Albert College (Dublin)

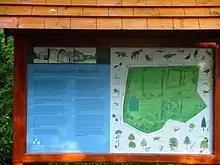
Information sign in Albert College Park with details about Albert College

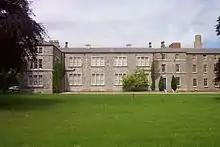
Front view

Albert College was an agricultural college in the northern suburbs of Dublin, Ireland. Today its former main building, known as the "Albert College Building", built 1851, is the oldest building on the Glasnevin campus of Dublin City University and contains the offices of the university president, and other executive offices of the university. The Albert College Building also houses the 1838 Club, a restaurant for staff and postgraduate research students. The adjoining "Albert College Extension", with laboratories for the school of engineering, was opened in 1985.